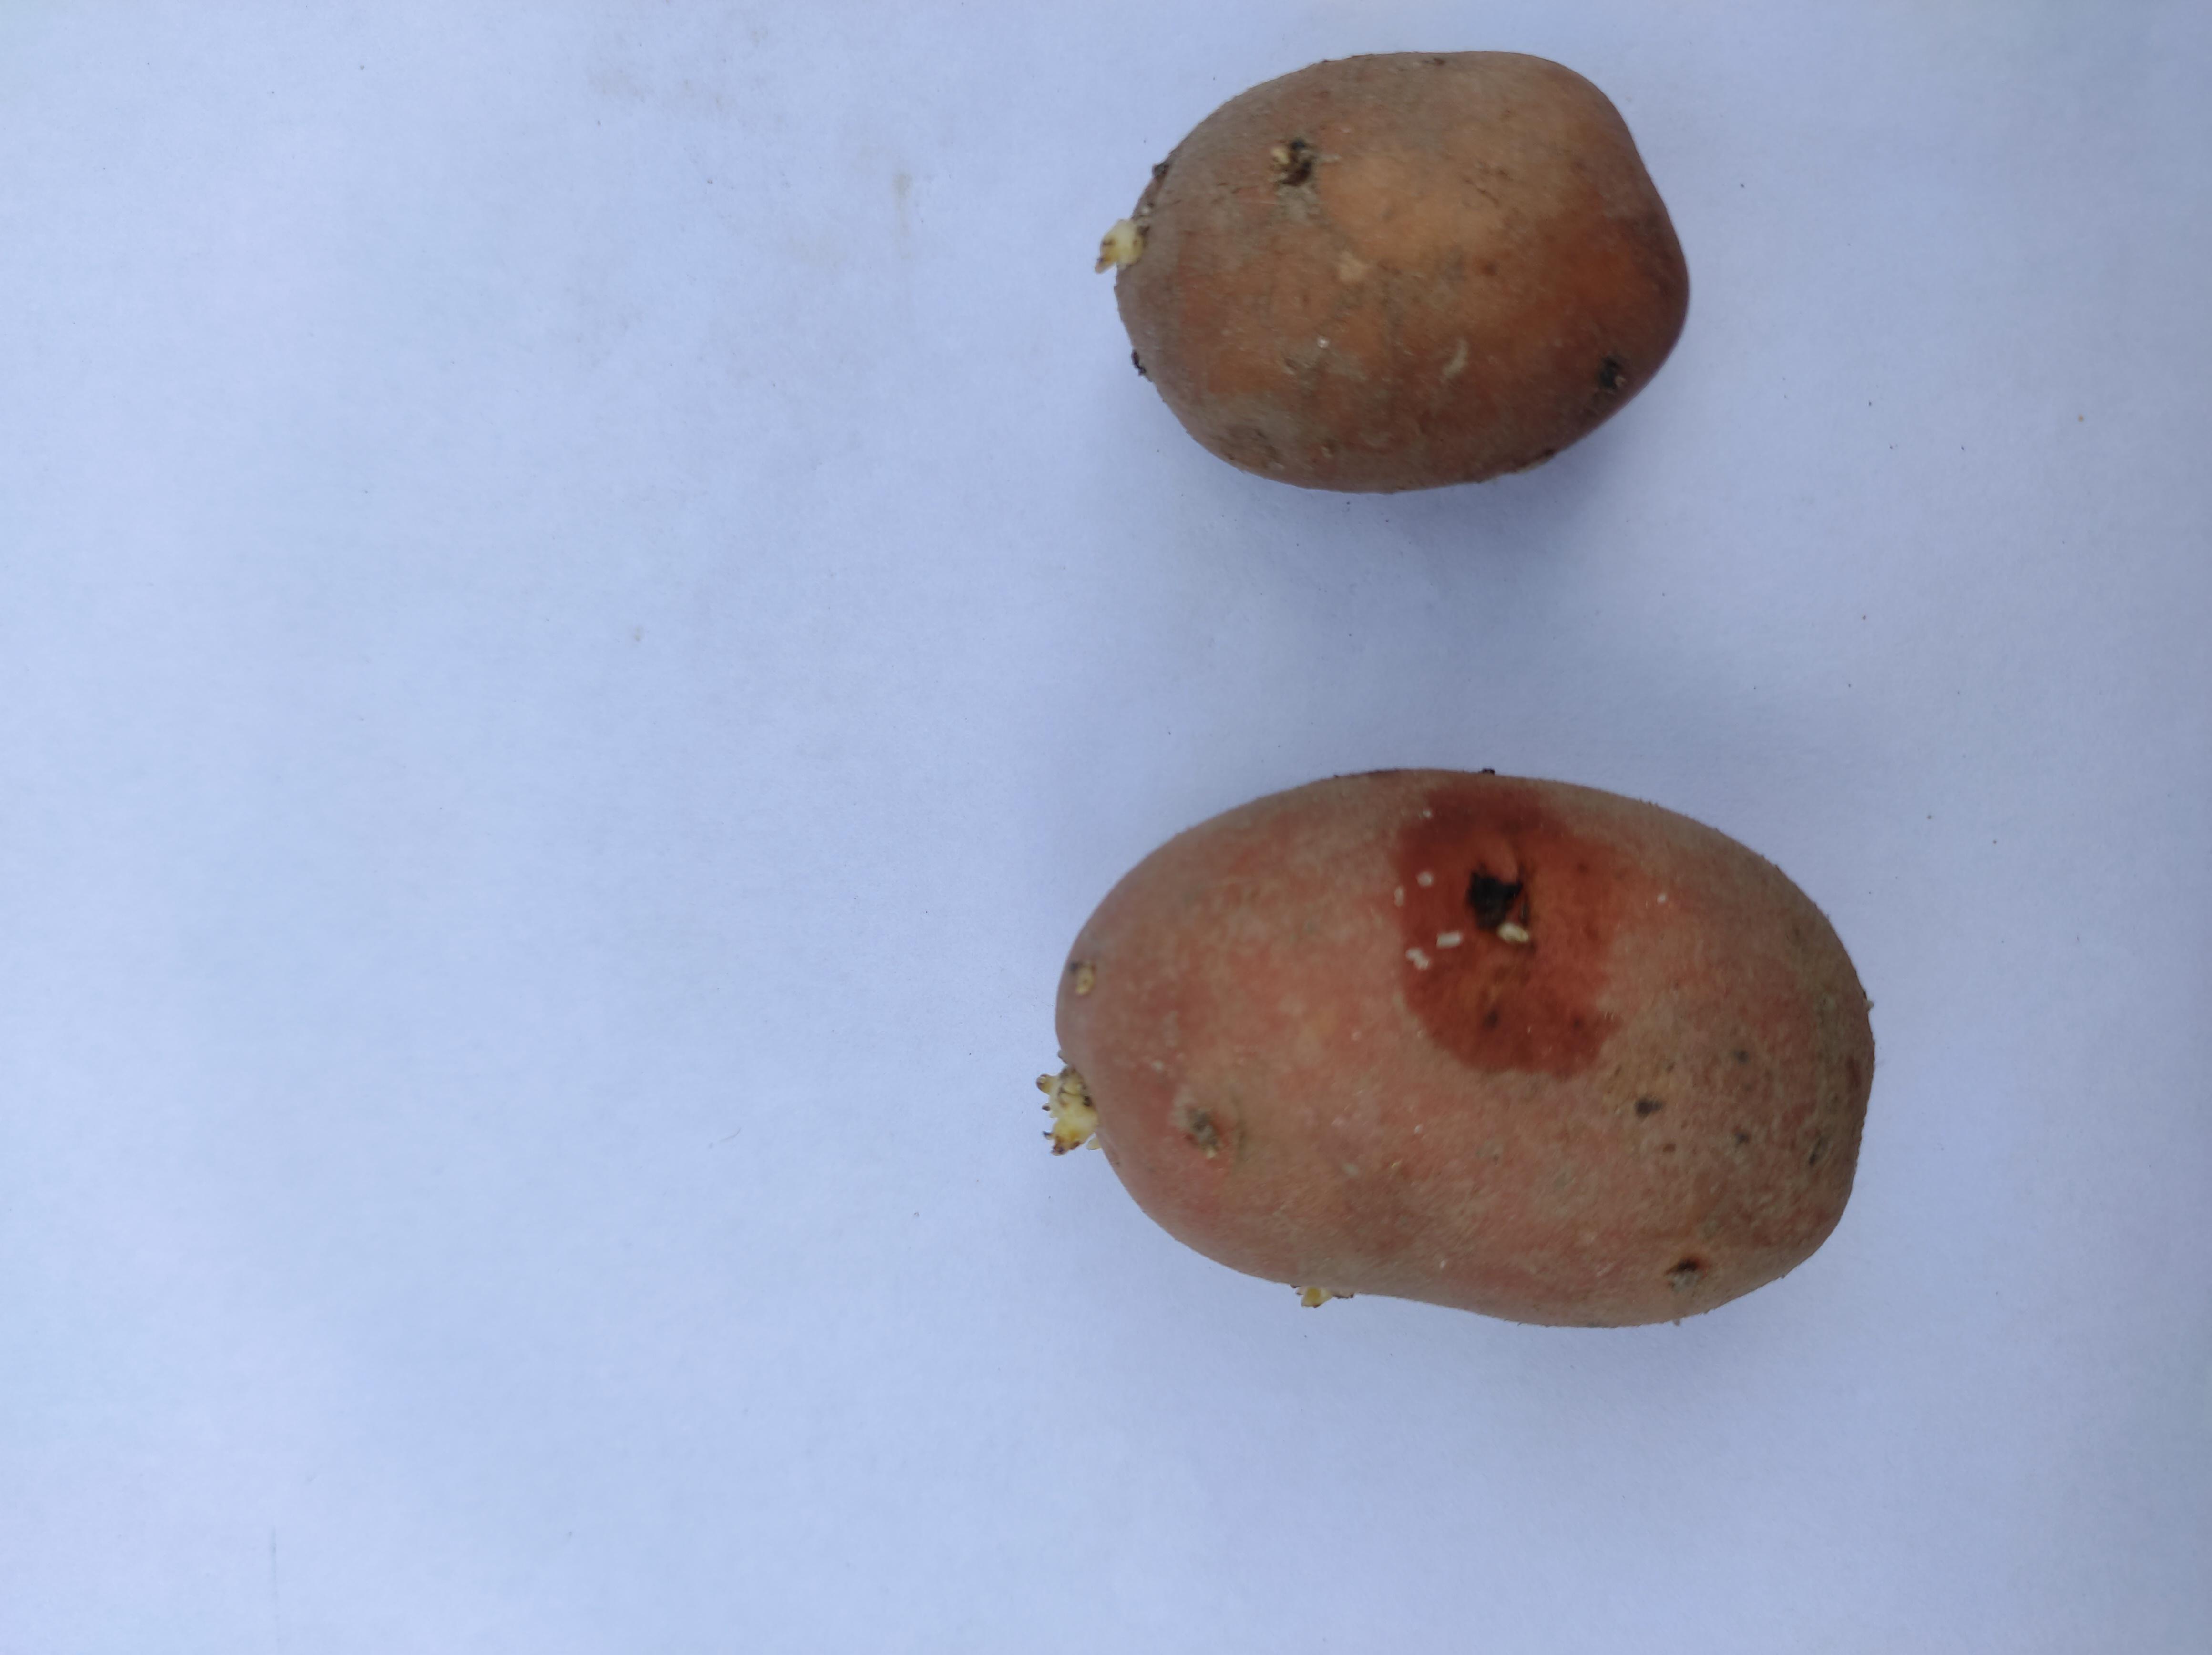
Label: Potato